Carlos Mulas Granados

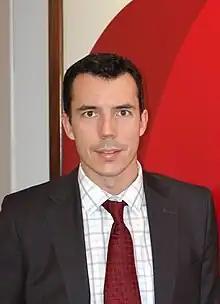
Carlos Mulas Granados

Carlos Mulas Granados (born 1974 in Madrid, Spain) is an economist and university professor. Former deputy director of the Spanish Prime Minister's Office and former director of the Ideas Foundation, currently he is senior economist of the International Monetary Fund. (IMF).